Barn swallow

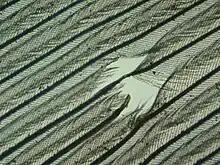
See caption

In North America at least, barn swallows frequently engage in a mutualist relationship with ospreys. Barn swallows will build their nest below an osprey nest, receiving protection from other birds of prey that are repelled by the exclusively fish-eating ospreys. The ospreys are alerted to the presence of these predators by the alarm calls of the swallows.